John Henry Devereux

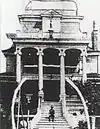

The western half of this 18th-century double tenement (the eastern half was demolished) was remodeled in 1870 for George S. Cook, the noted photographer he has been called "the Southern Mathew Brady". Devereux was the architect.